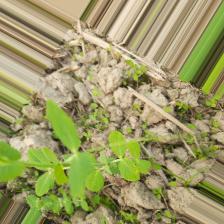
Label: Powdery Mildew